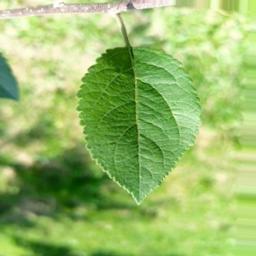
Label: Healthy